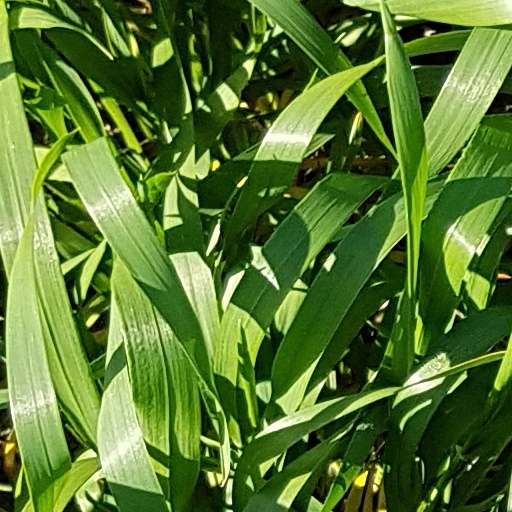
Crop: wheat